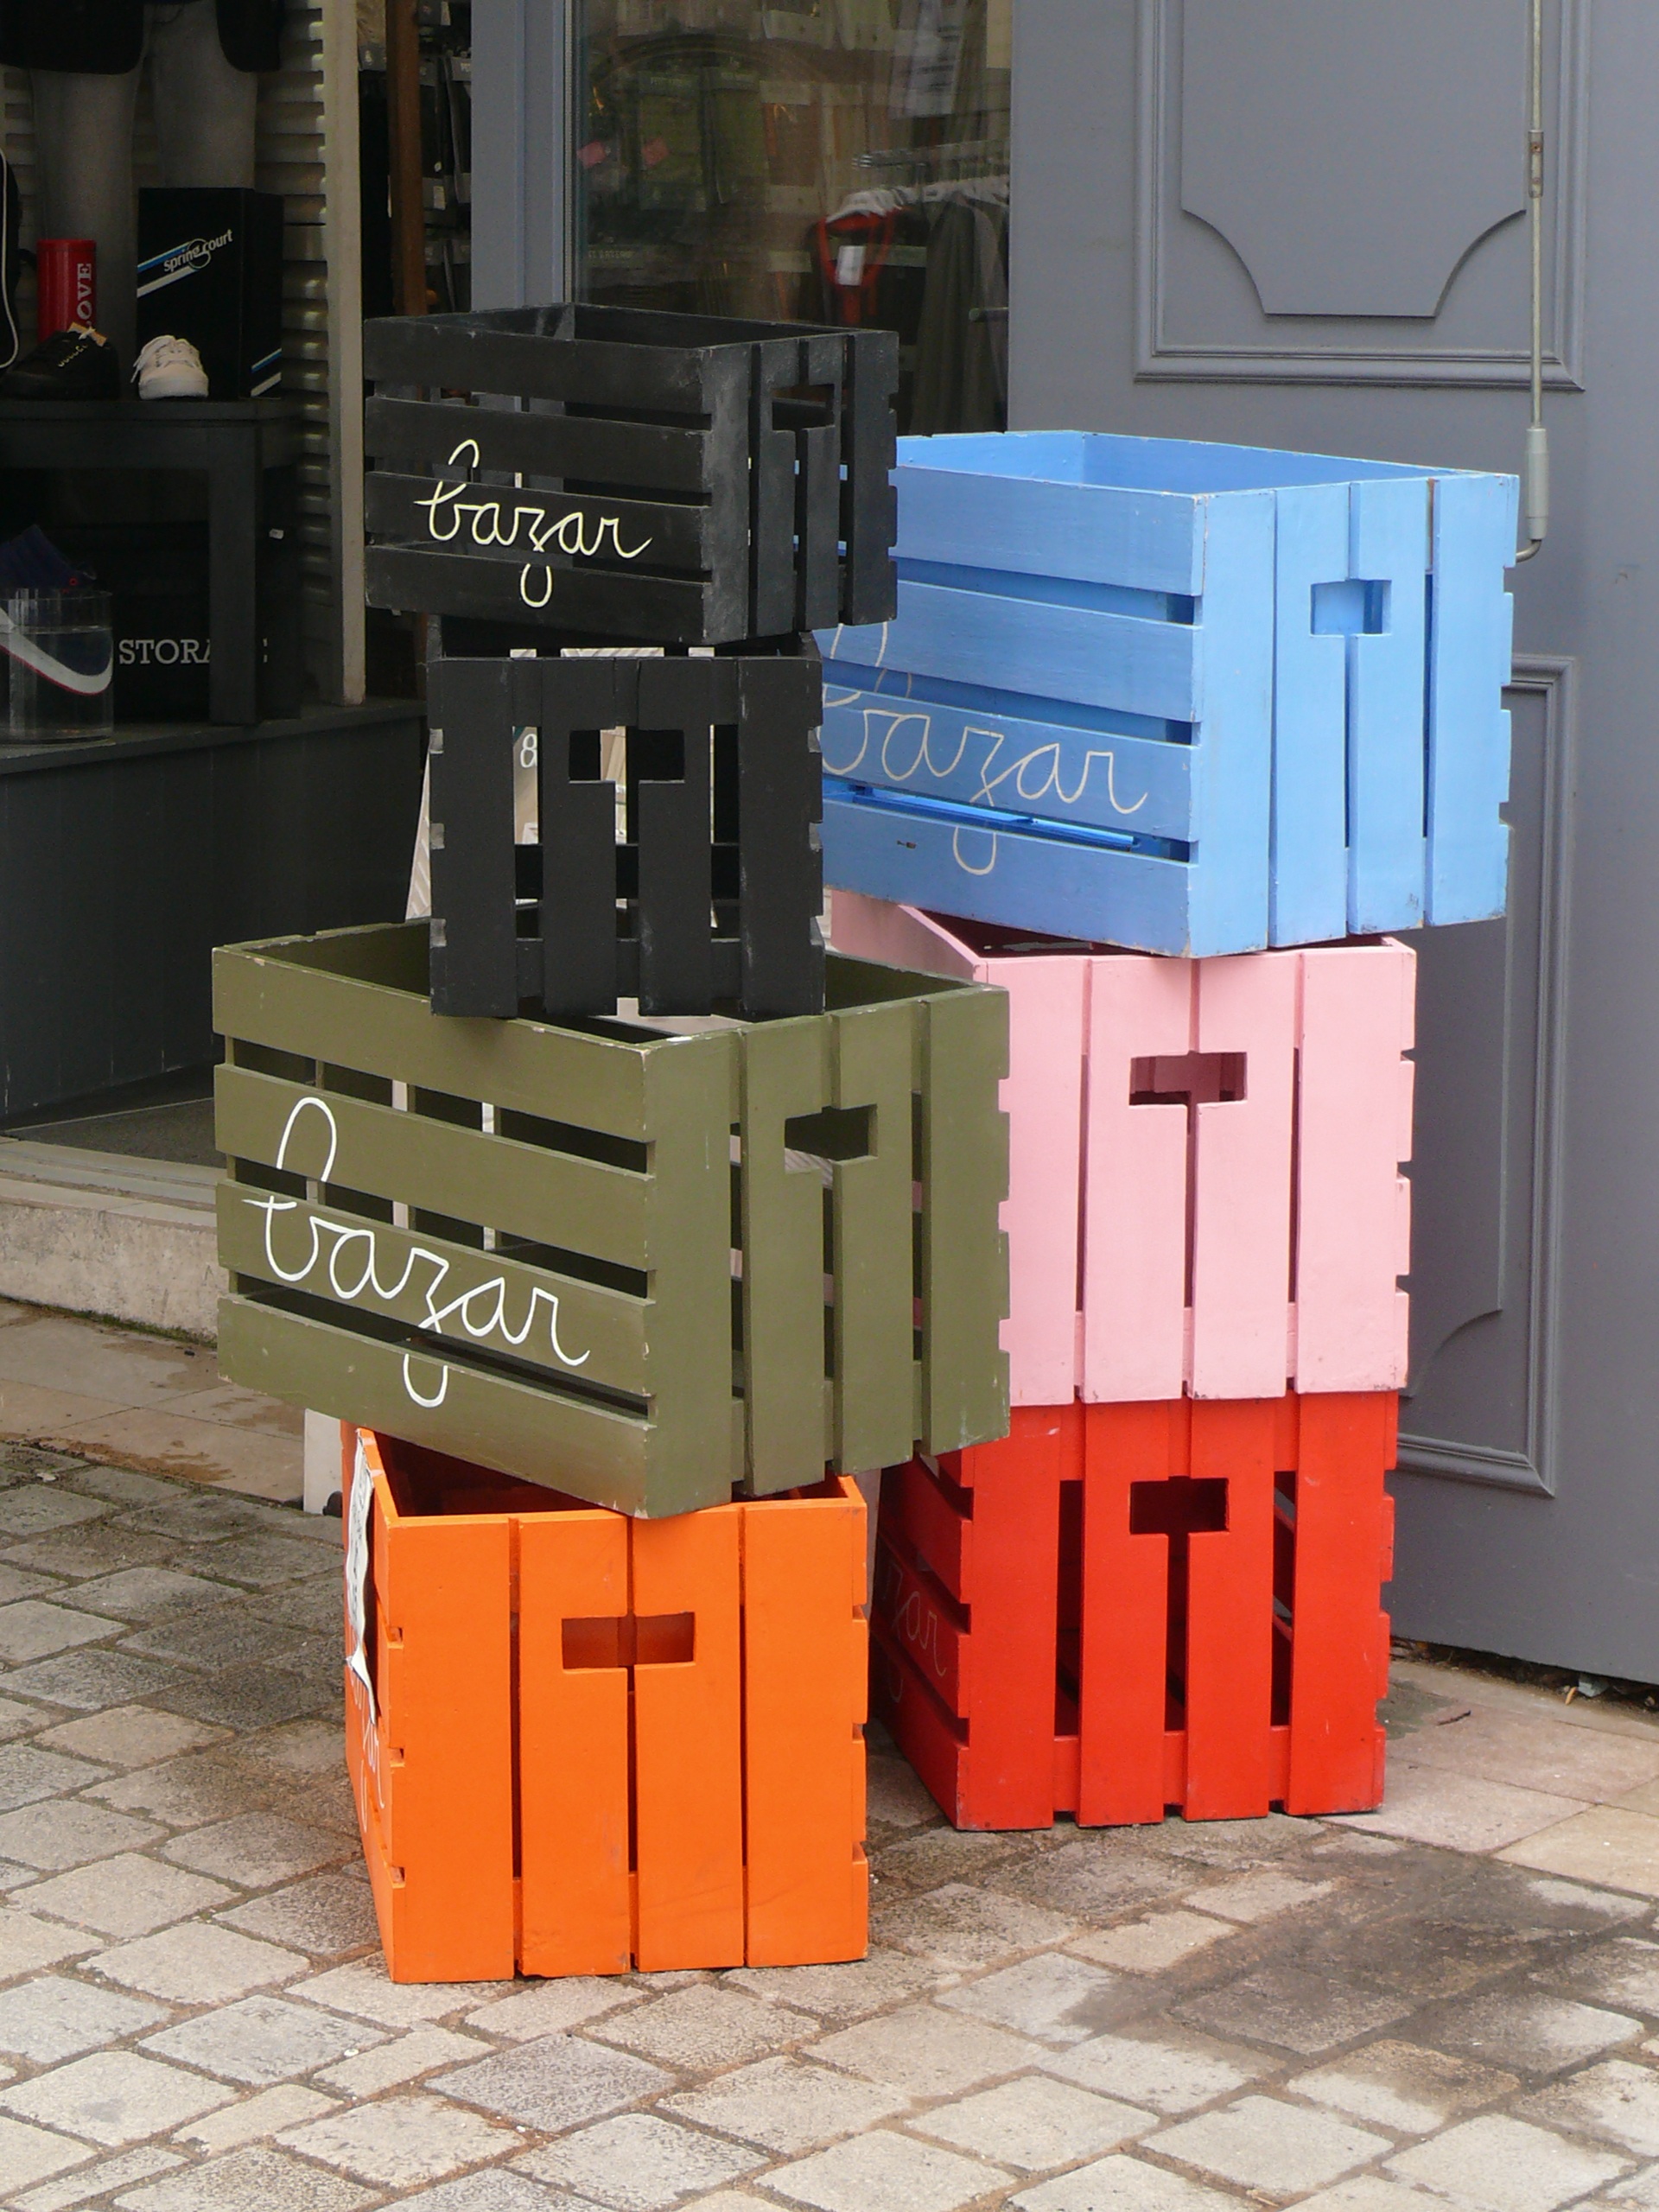
wood, old, pavement, orange, shop, red, color, bazaar, blue, black, furniture, pink, lane, colors, design, pierre, khaki, showcase, paved street, ile de re